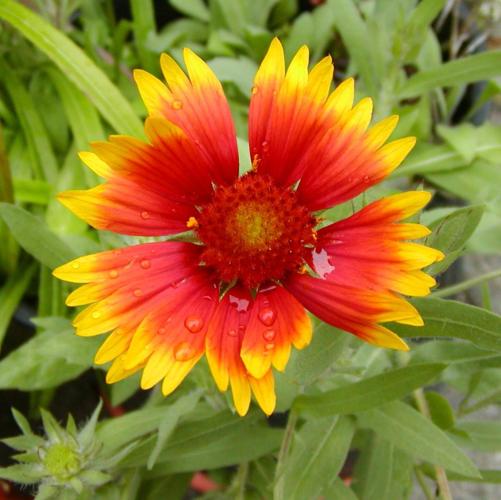
Label: blanket flower